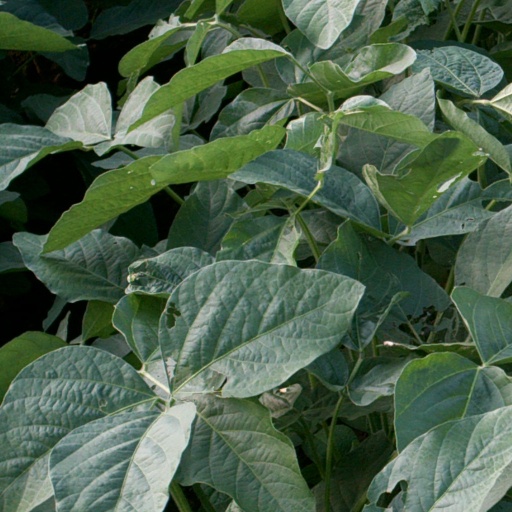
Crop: soybean